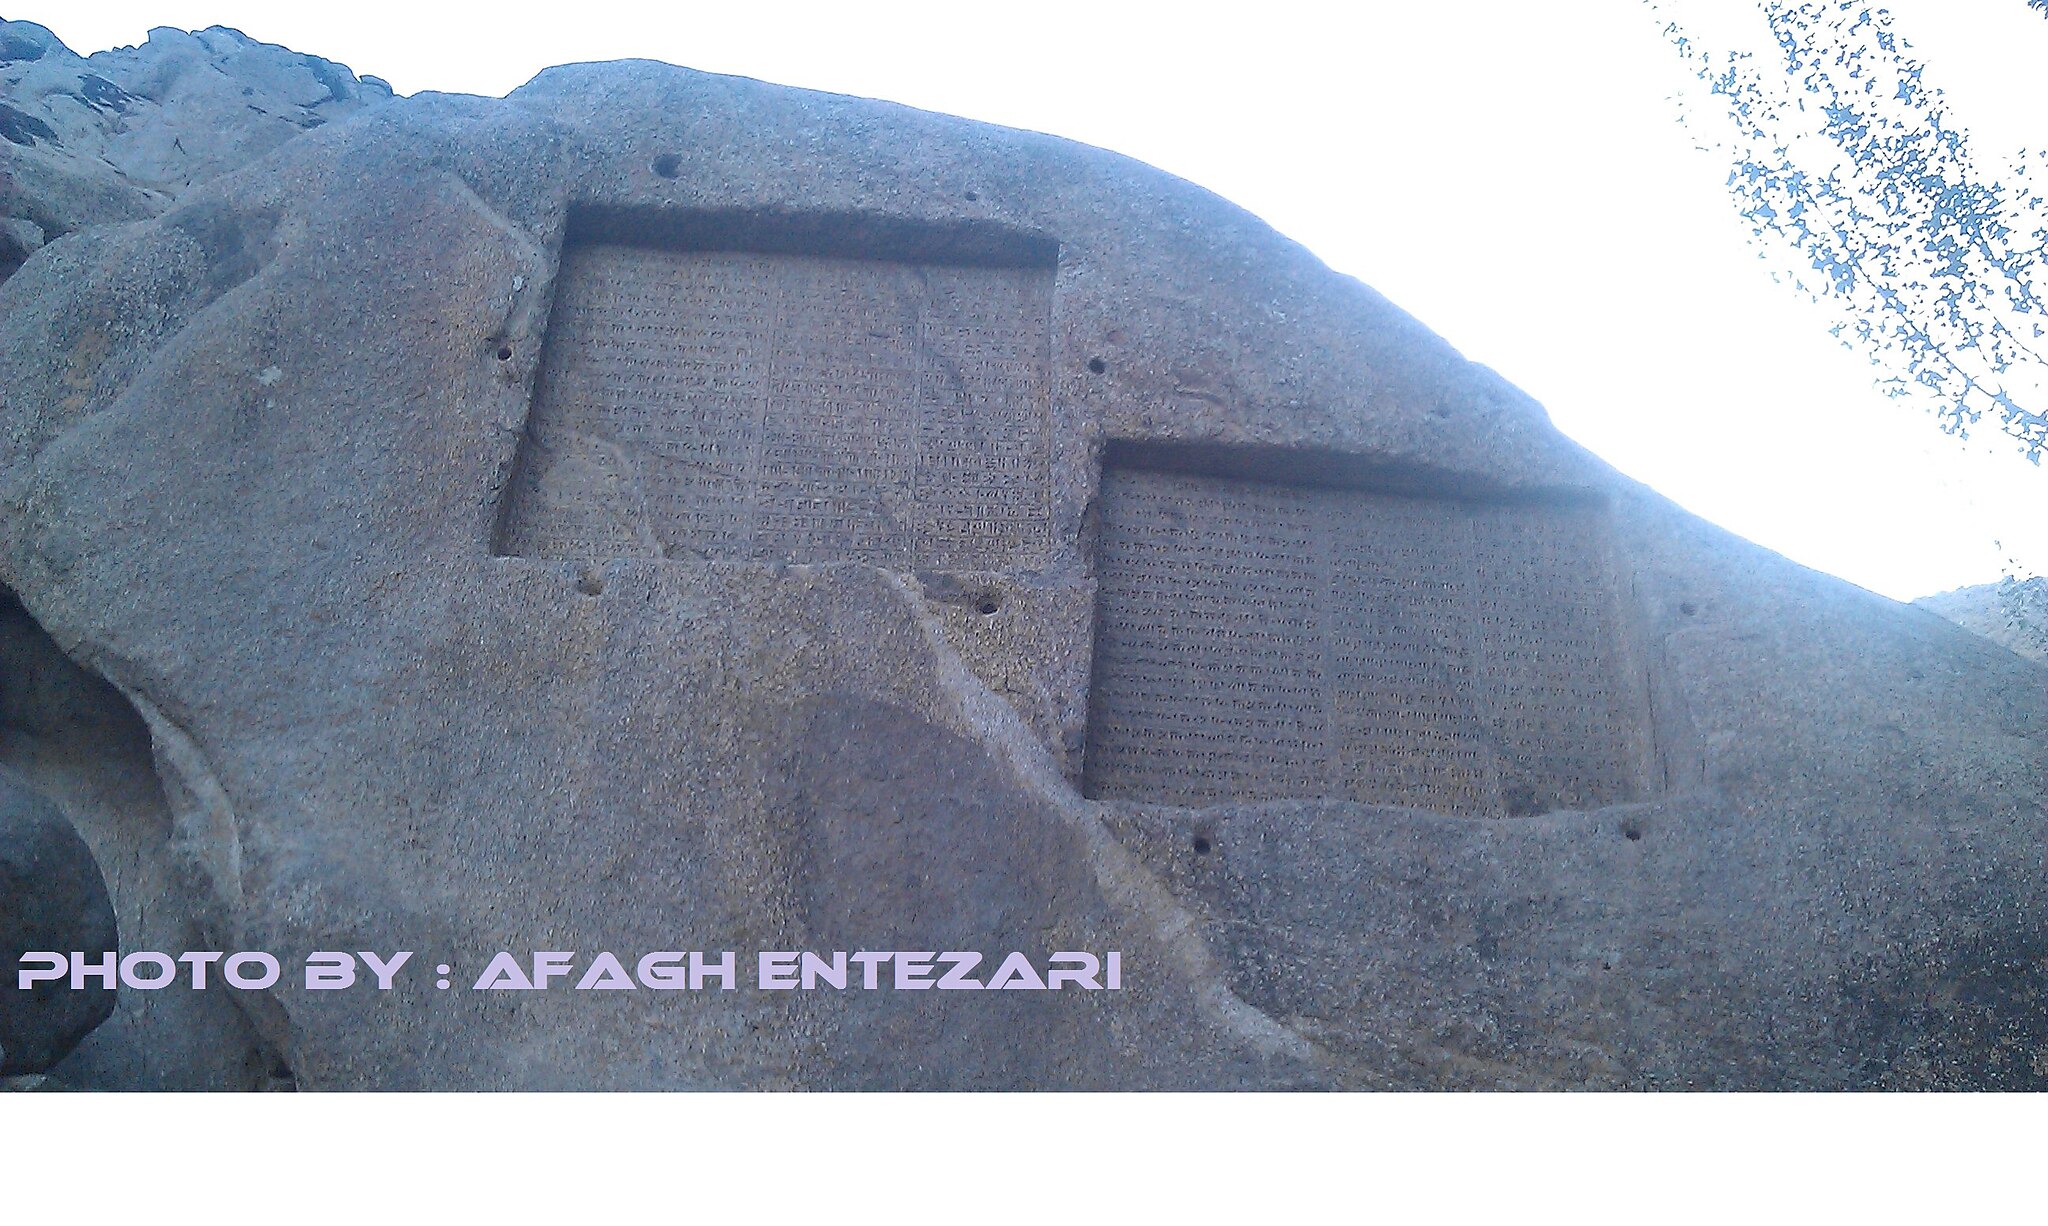
Title: Ganjname
Description: گنجنامه
Date: 2013-08-15 19:46:07
Categories: Taken with HTC Desire S, Ganj Nameh inscriptions, Self-published work, گنجنامه